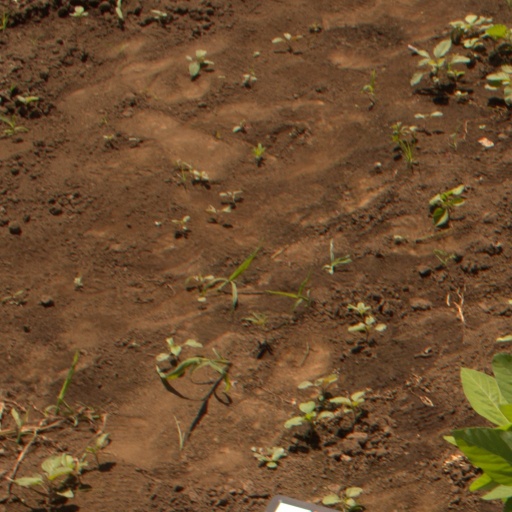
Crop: soybean